Euphorbia grantii

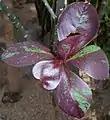
'Rubra' variety with red-blotted leaves

It is a thornless, erect, multibranched shrub to small tree that reaches a size of 1.5 to 9 metres in height, with a smooth gray bark horizontally grooved, with semi-succulent green branches and large narrowly prominent leaf scars. The sessile, simple, fleshy, linear to linear-lanceolate leaves are 30 x 3 cm.